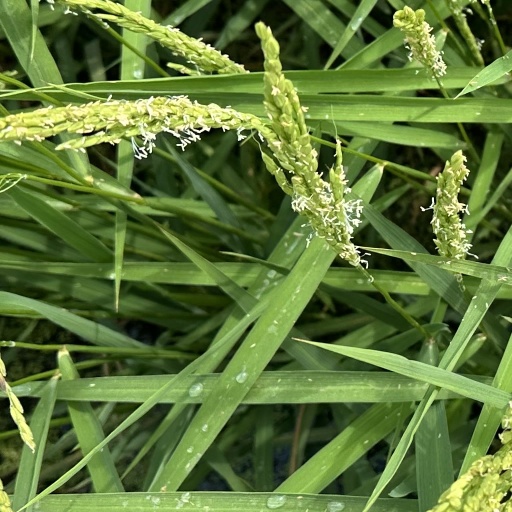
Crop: rice